Sacred Heart Church, Santacruz

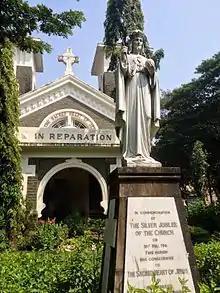

Sacred Heart Church is located on S. V. Road in Santa Cruz (Mumbai), Mumbai. The church, founded in 1936, is a Grade III heritage structure. The church has 8,000 parishioners and is part of the Roman Catholic Archdiocese of Bombay.